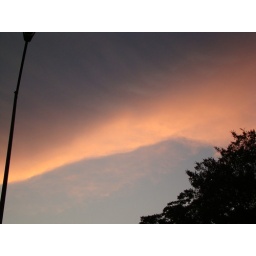
The sky in front of our house after a huge thunder/lightning storm